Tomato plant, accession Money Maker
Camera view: horizontal (90 deg, fisheye); turntable rotation: 180 degrees
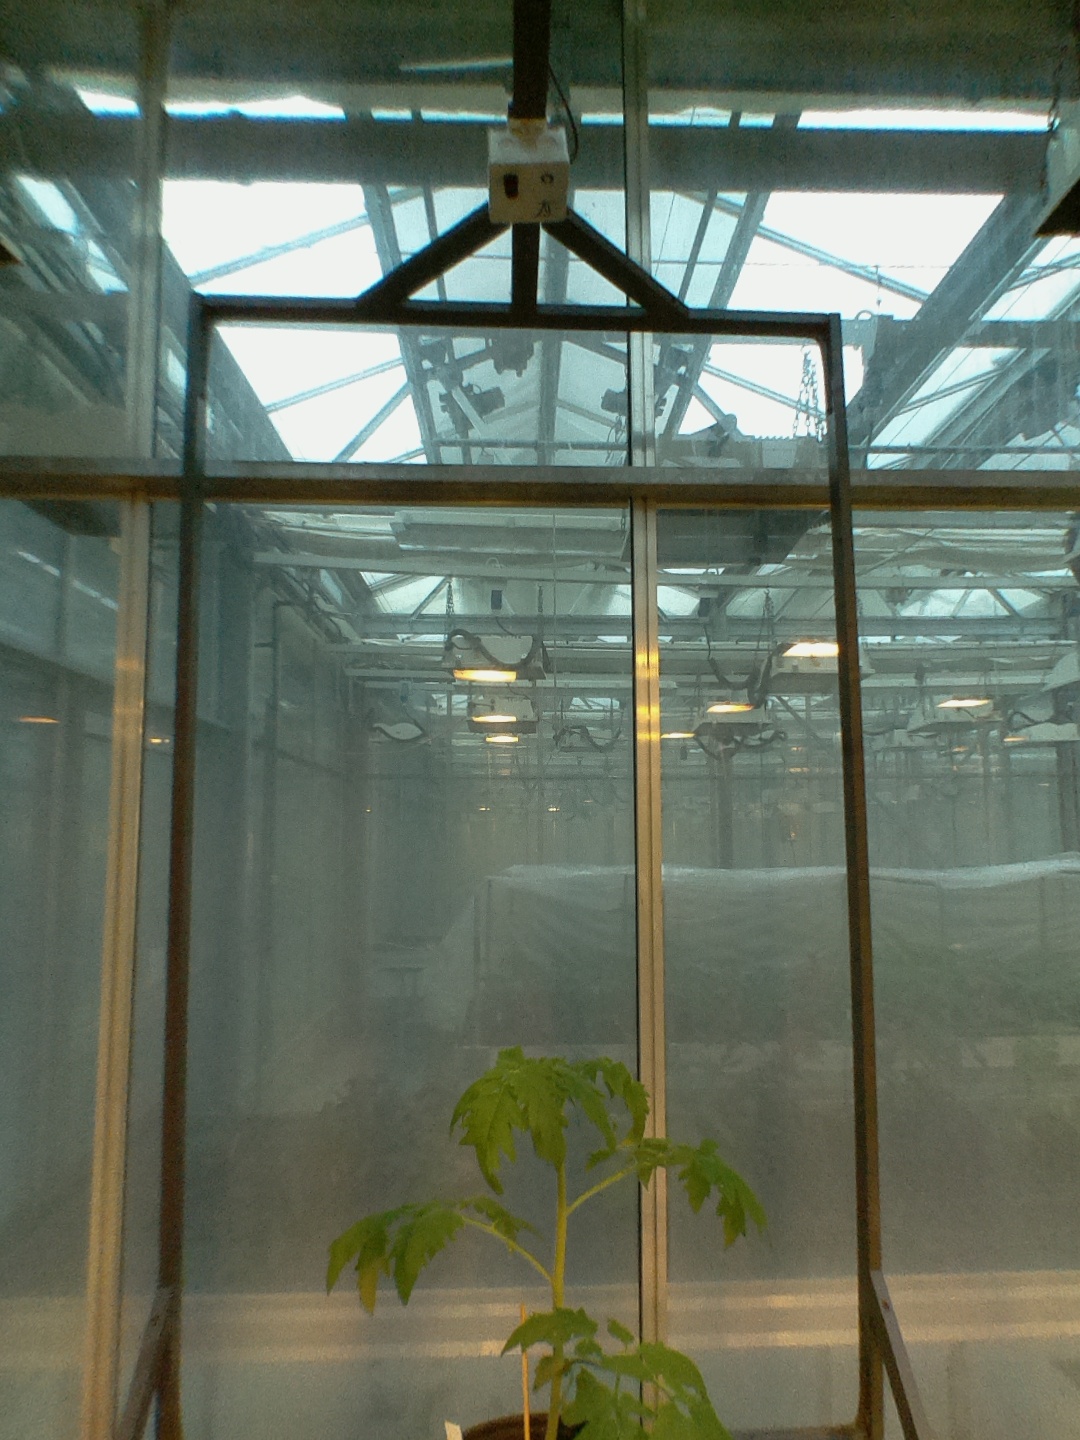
BBCH growth stage 14: 8 of true leaves visible